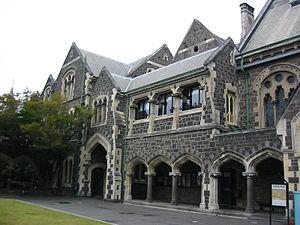
Le Christchurch Arts Centre est un pivot de l'art, de l'artisanat et de distraction à Christchurch, en Nouvelle-Zélande. Il est situé dans les anciens bâtiments de l'Université de Canterbury, de style néogothique, conçus pour la majorité par Benjamin Mountfort. Il est listé dans la Catégorie I par la New Zealand Historic Places Trust.